LINC

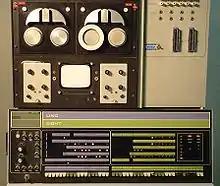
The rotary knobs on the front panel could be used as a dial box. (Photo of LINC-8)

The LINC included a set of eight three-turn potentiometers (numbered 0-7) that could each be read by a computer instruction. The dial box was a convenient user input device at a time before general adoption of the mouse. For example, one knob could control the scaling of a displayed graph, and another might be used as a cursor to display the actual data value at a point.